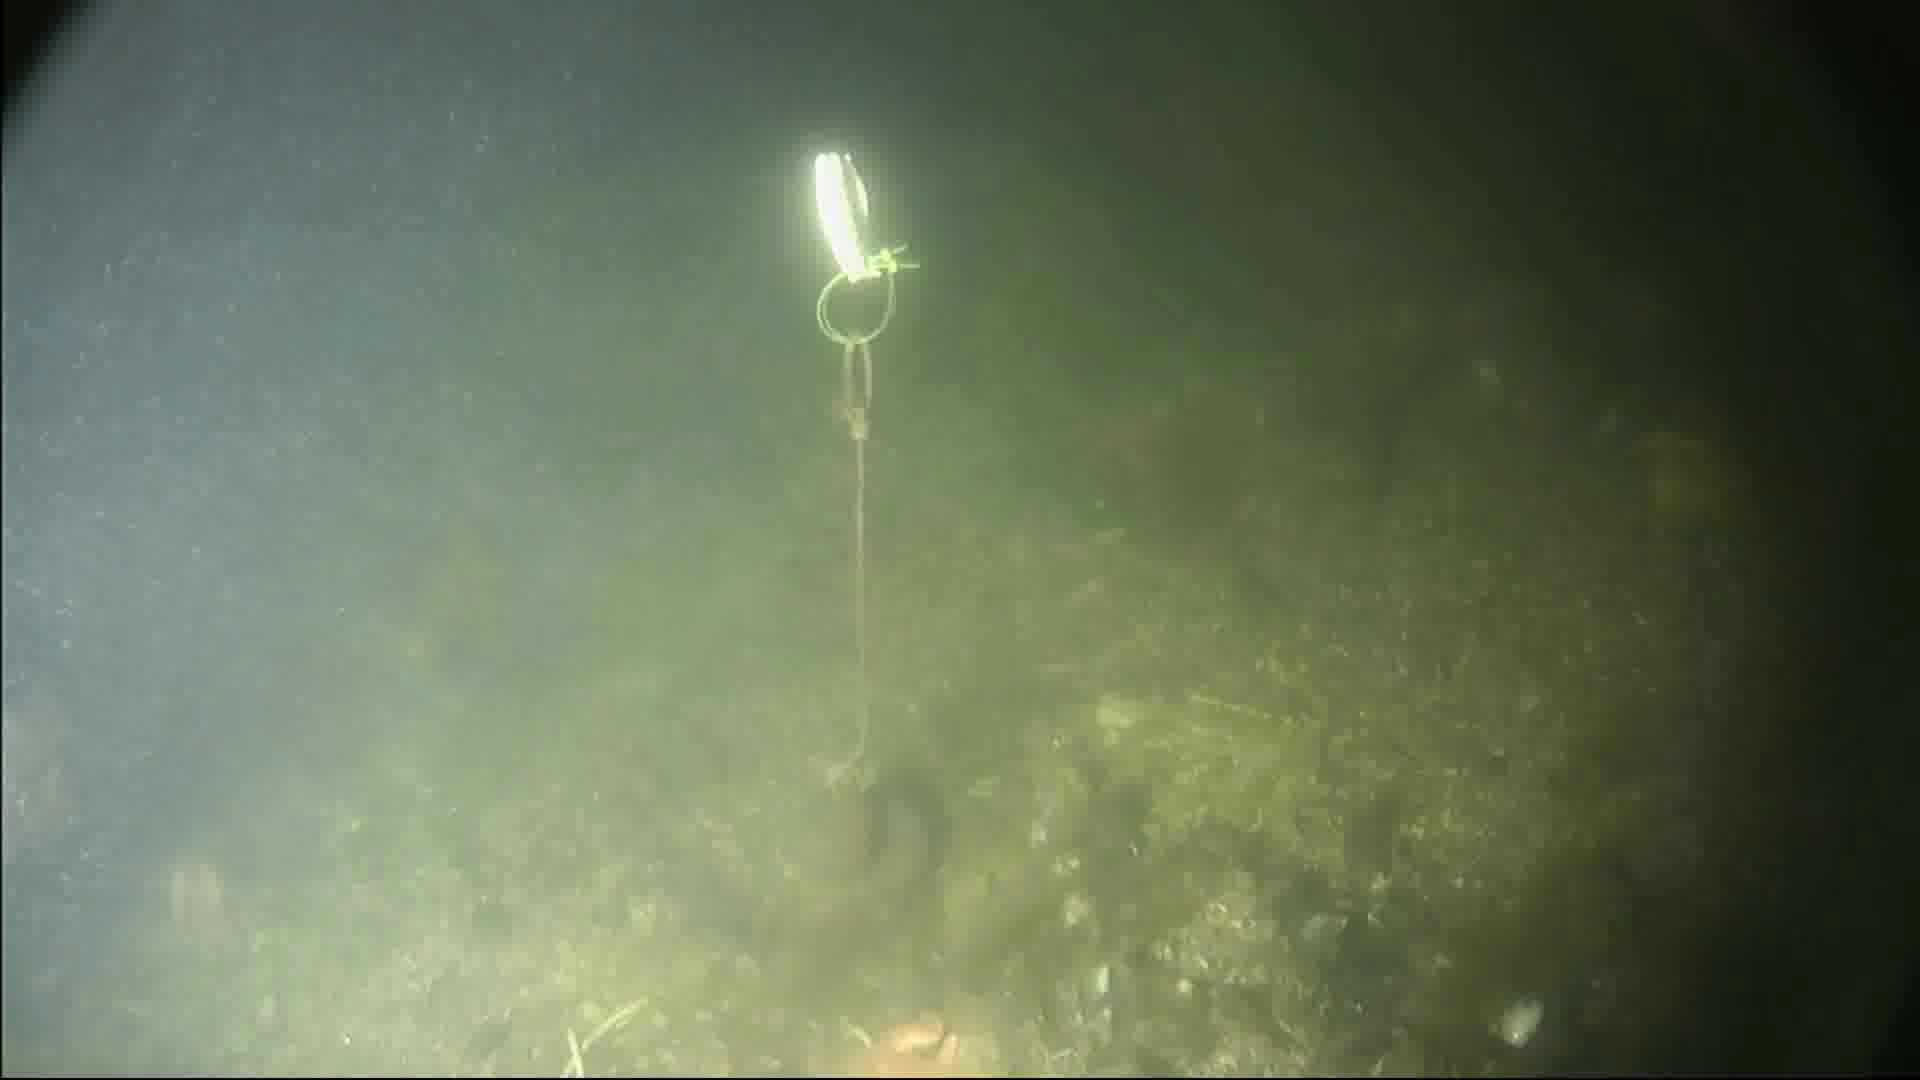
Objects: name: fish
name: crab
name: starfish